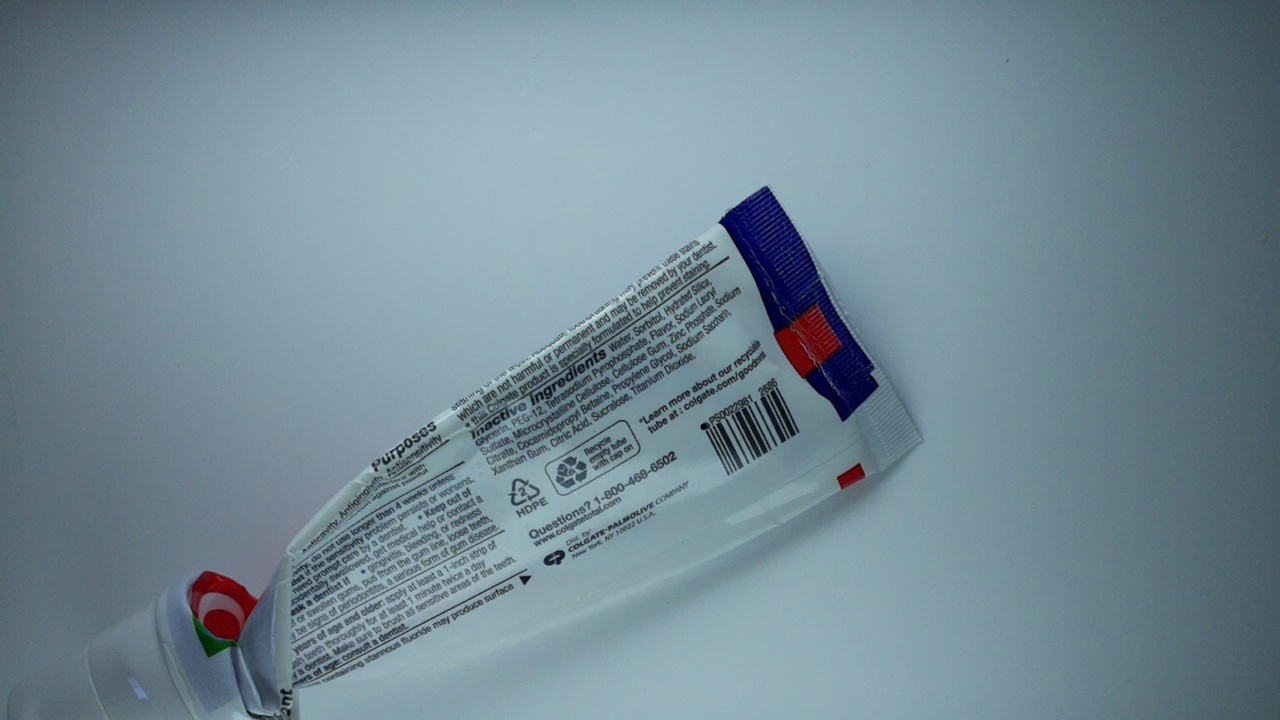
Label: trash